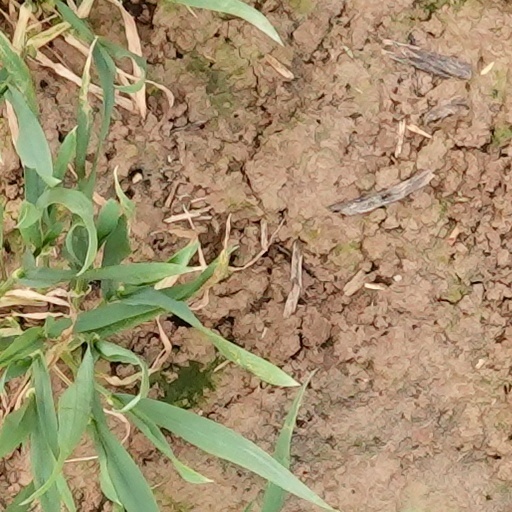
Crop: wheat